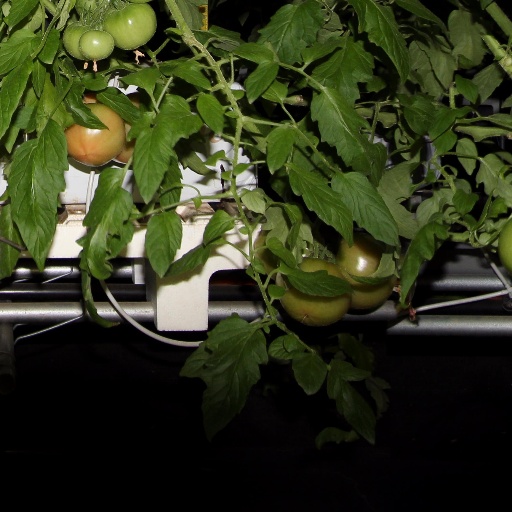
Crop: tomato